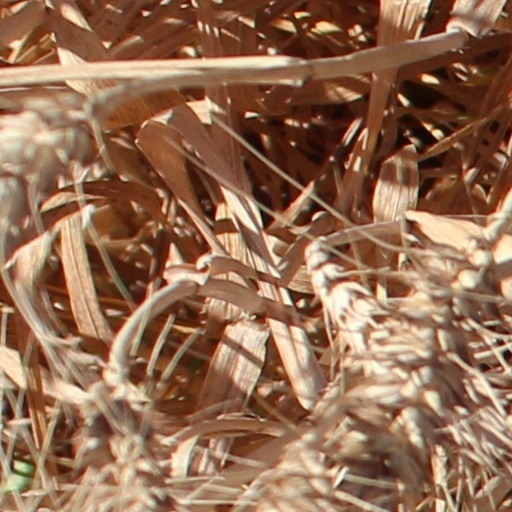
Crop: wheat